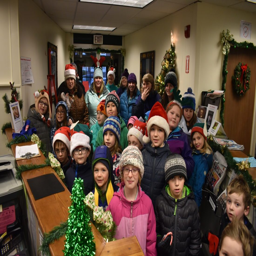
students stopped by the office tuesday to sing carols and spread a little holiday cheer .